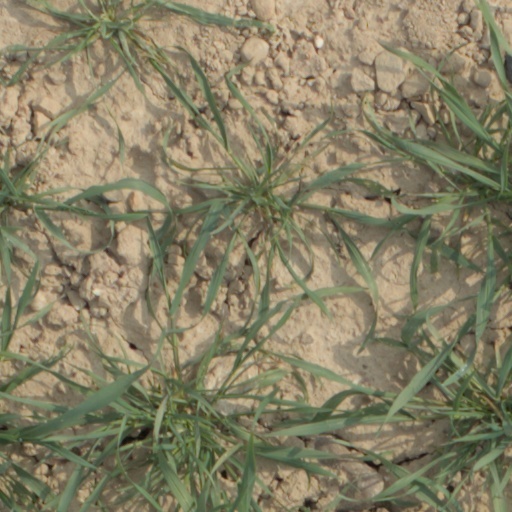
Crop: wheat